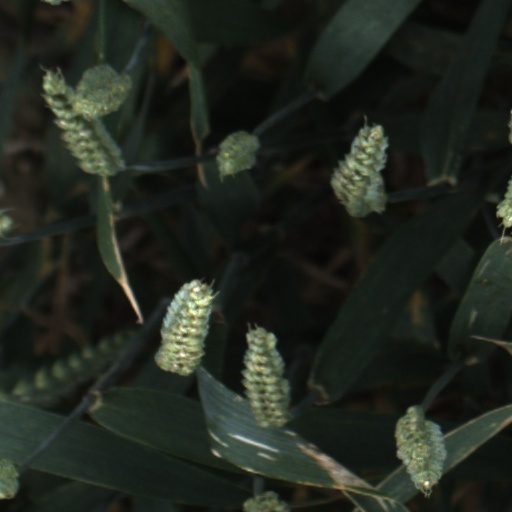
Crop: wheat